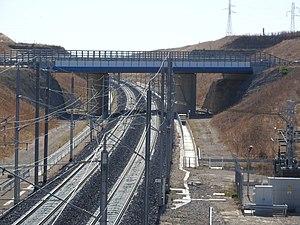
Le contournement ferroviaire de Nîmes et de Montpellier est une ligne à grande vitesse française construite entre Manduel, commune du Gard située à l'est de Nîmes, et Lattes, commune de l'Hérault située au sud de Montpellier. Elle constitue la ligne nᵒ 834 000 du réseau ferré national. Elle est mise en service le 10 décembre 2017 pour le trafic de fret et l'est le 7 juillet 2018 pour les voyageurs. La ligne présente la particularité d'avoir un usage mixte, une première pour une ligne à grande vitesse en France. La construction de la ligne, qui permet de relier Montpellier à Paris en 3 h 5, débute fin 2013 pour une mise en service à vitesse réduite pour les voyageurs en 2018. Une mise à niveau ultérieure de la signalisation en ERTMS2 permettrait une circulation à 300 km/h.